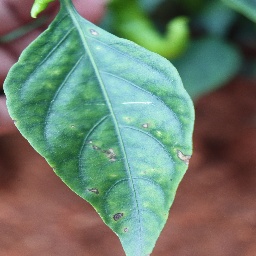
Label: cercospora